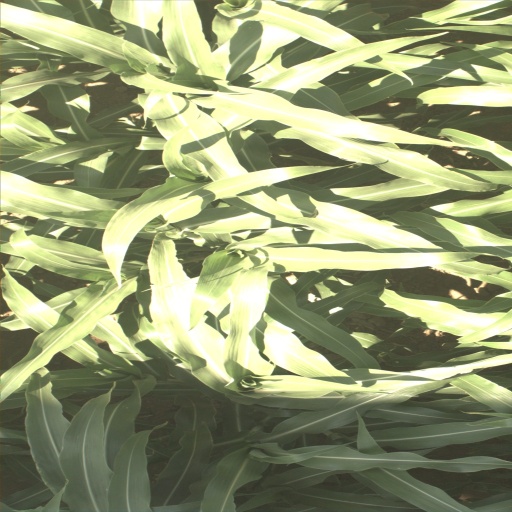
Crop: sorghum